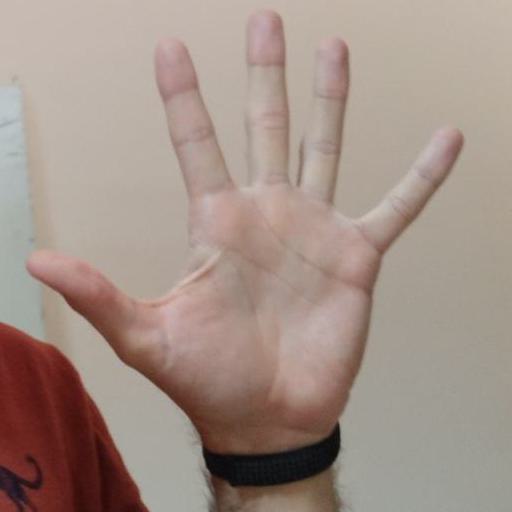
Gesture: palm